Evgraf Fedorovich Krendovsky

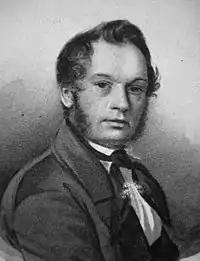
Self-portrait (1853?)

Evgraf Fedorovych Krendovsky (Ukrainian: Євграф Федорович Крендовський, 1810, Kremenchuk, Poltava Governorate, Russian Empire, now Ukraine — 1870s, unknown) was a Russian portrait, genre and interior portrait painter.